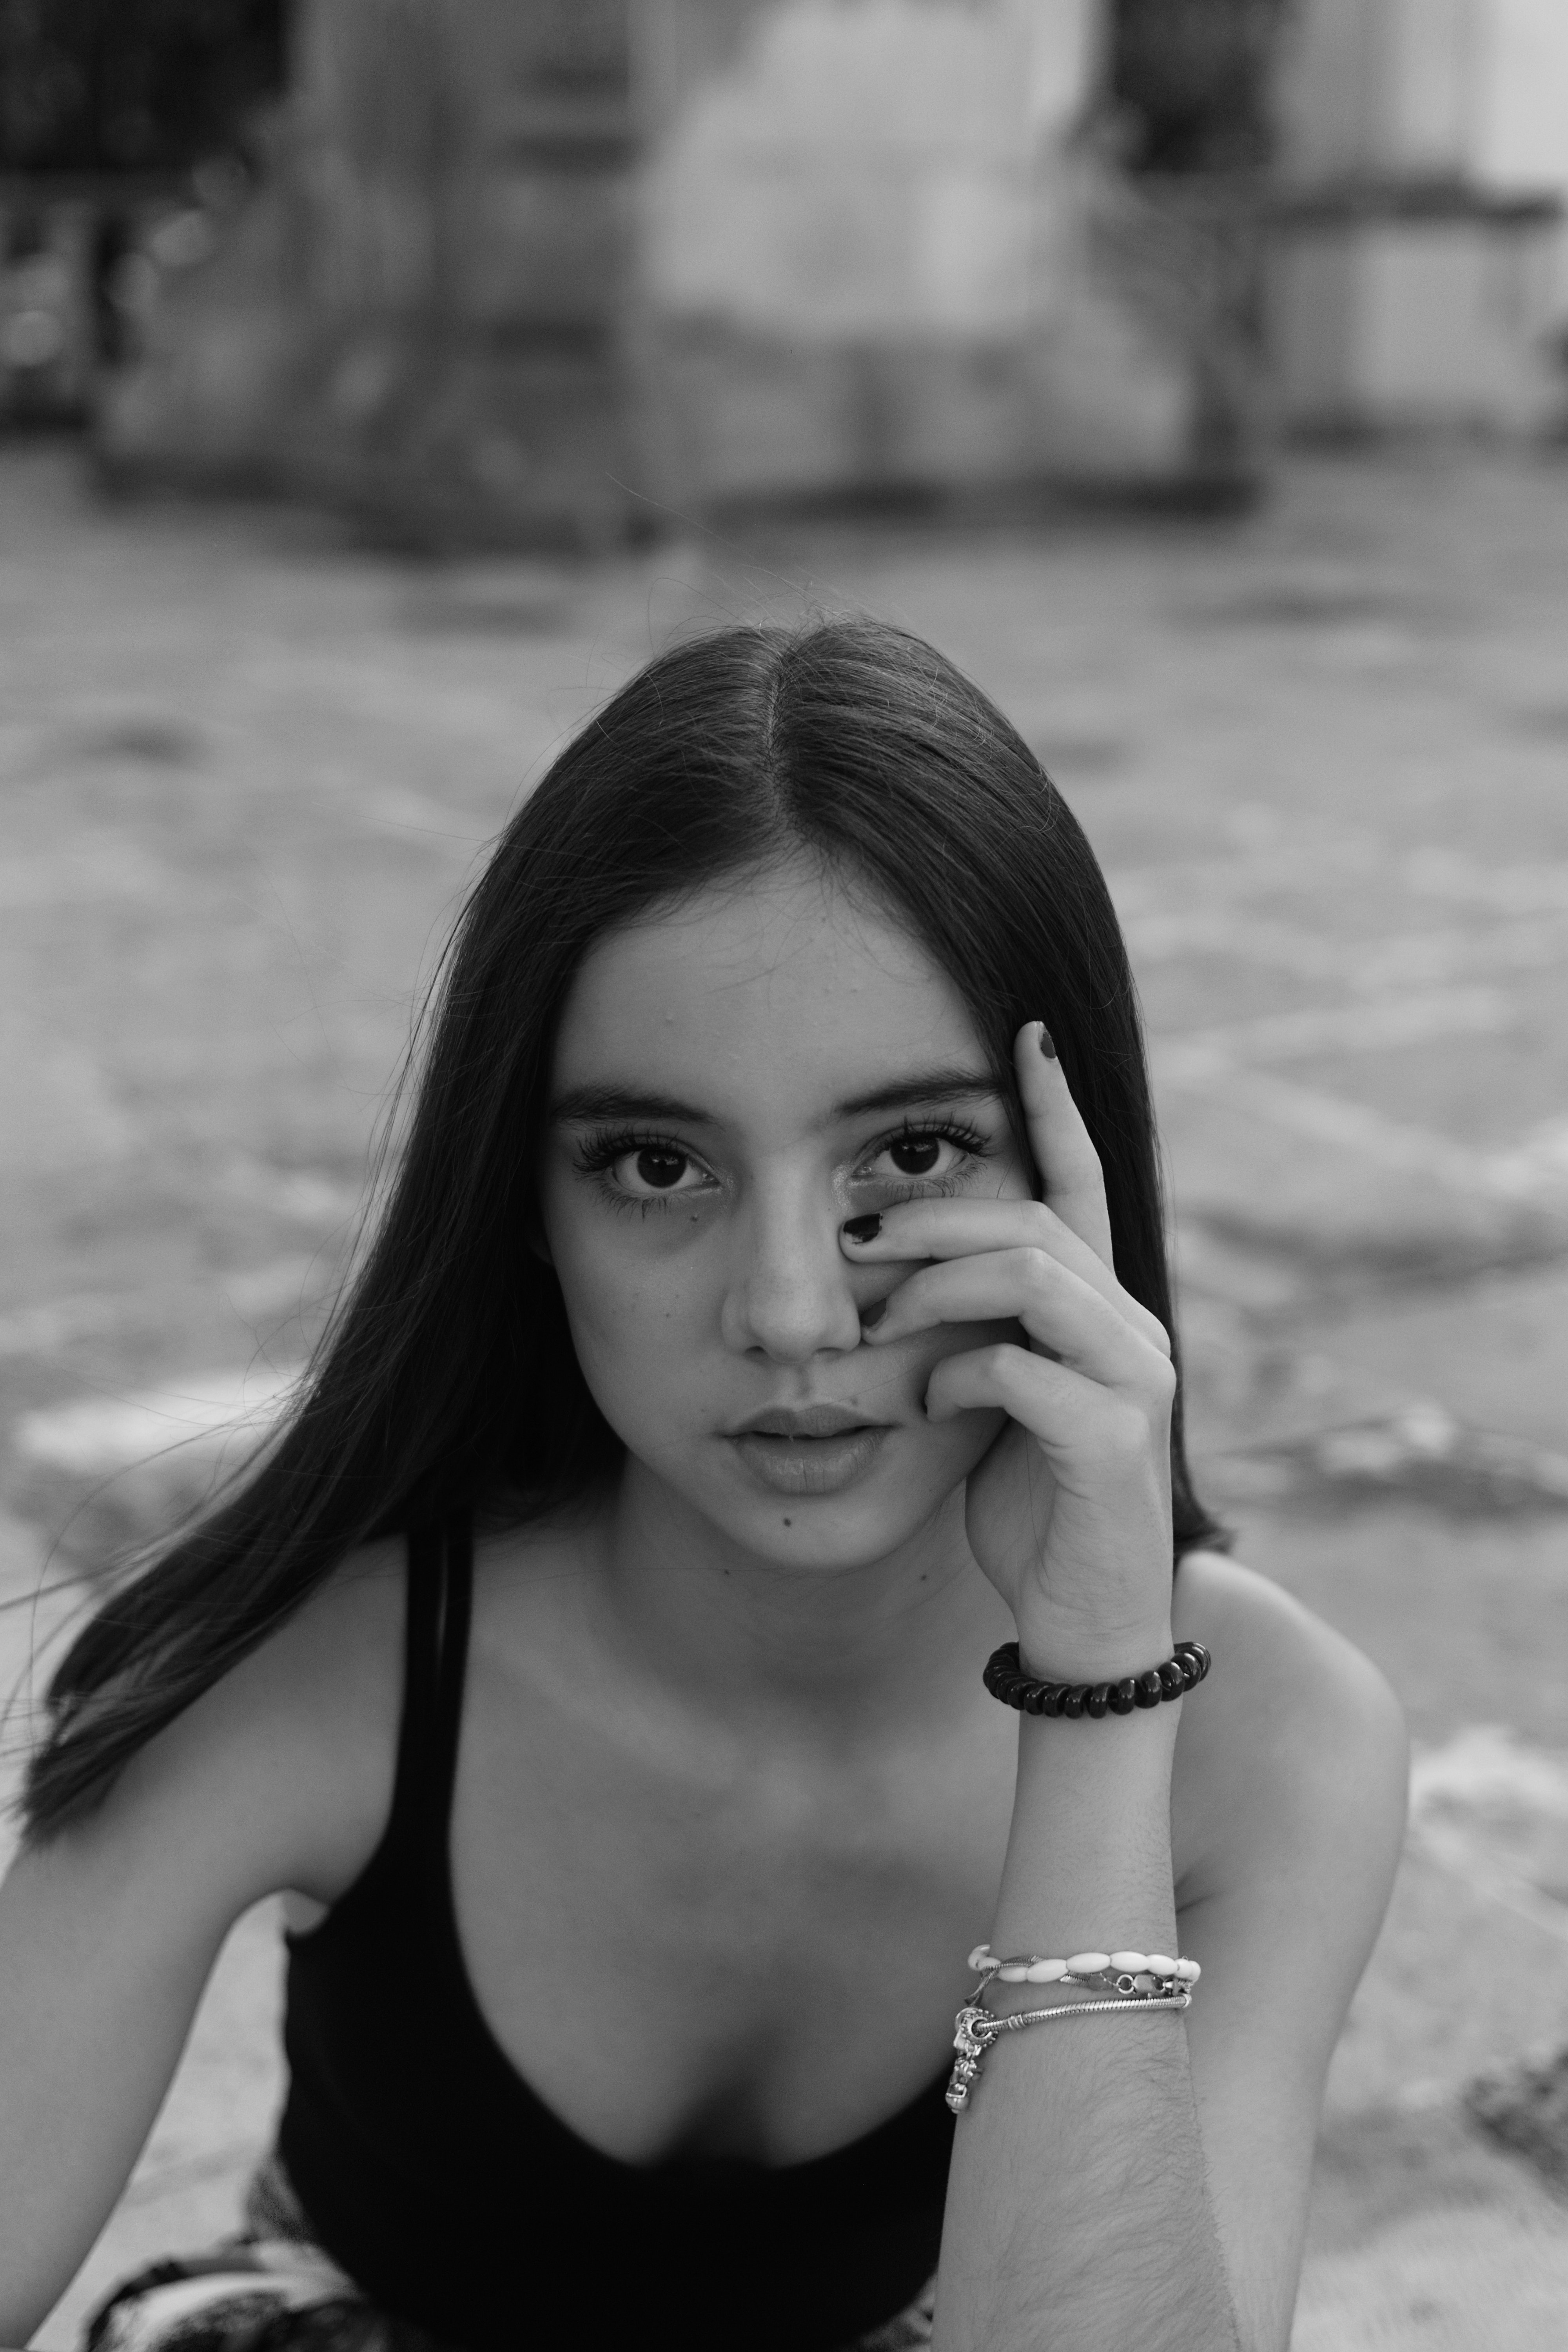
woman, hair, skin, lip, hand, hairstyle, arm, photograph, eye, facial expression, white, organ, black, human, black and white, flash photography, gesture, eyelash, style, happy, black hair, people, monochrome, summer, monochrome photography, long hair, beauty, snapshot, eyewear, human leg, close up, chest, sitting, jewellery, street, stock photography, brown hair, abdomen, portrait photography, photo shoot, nail, portrait, model, road, bracelet, necklace, photography